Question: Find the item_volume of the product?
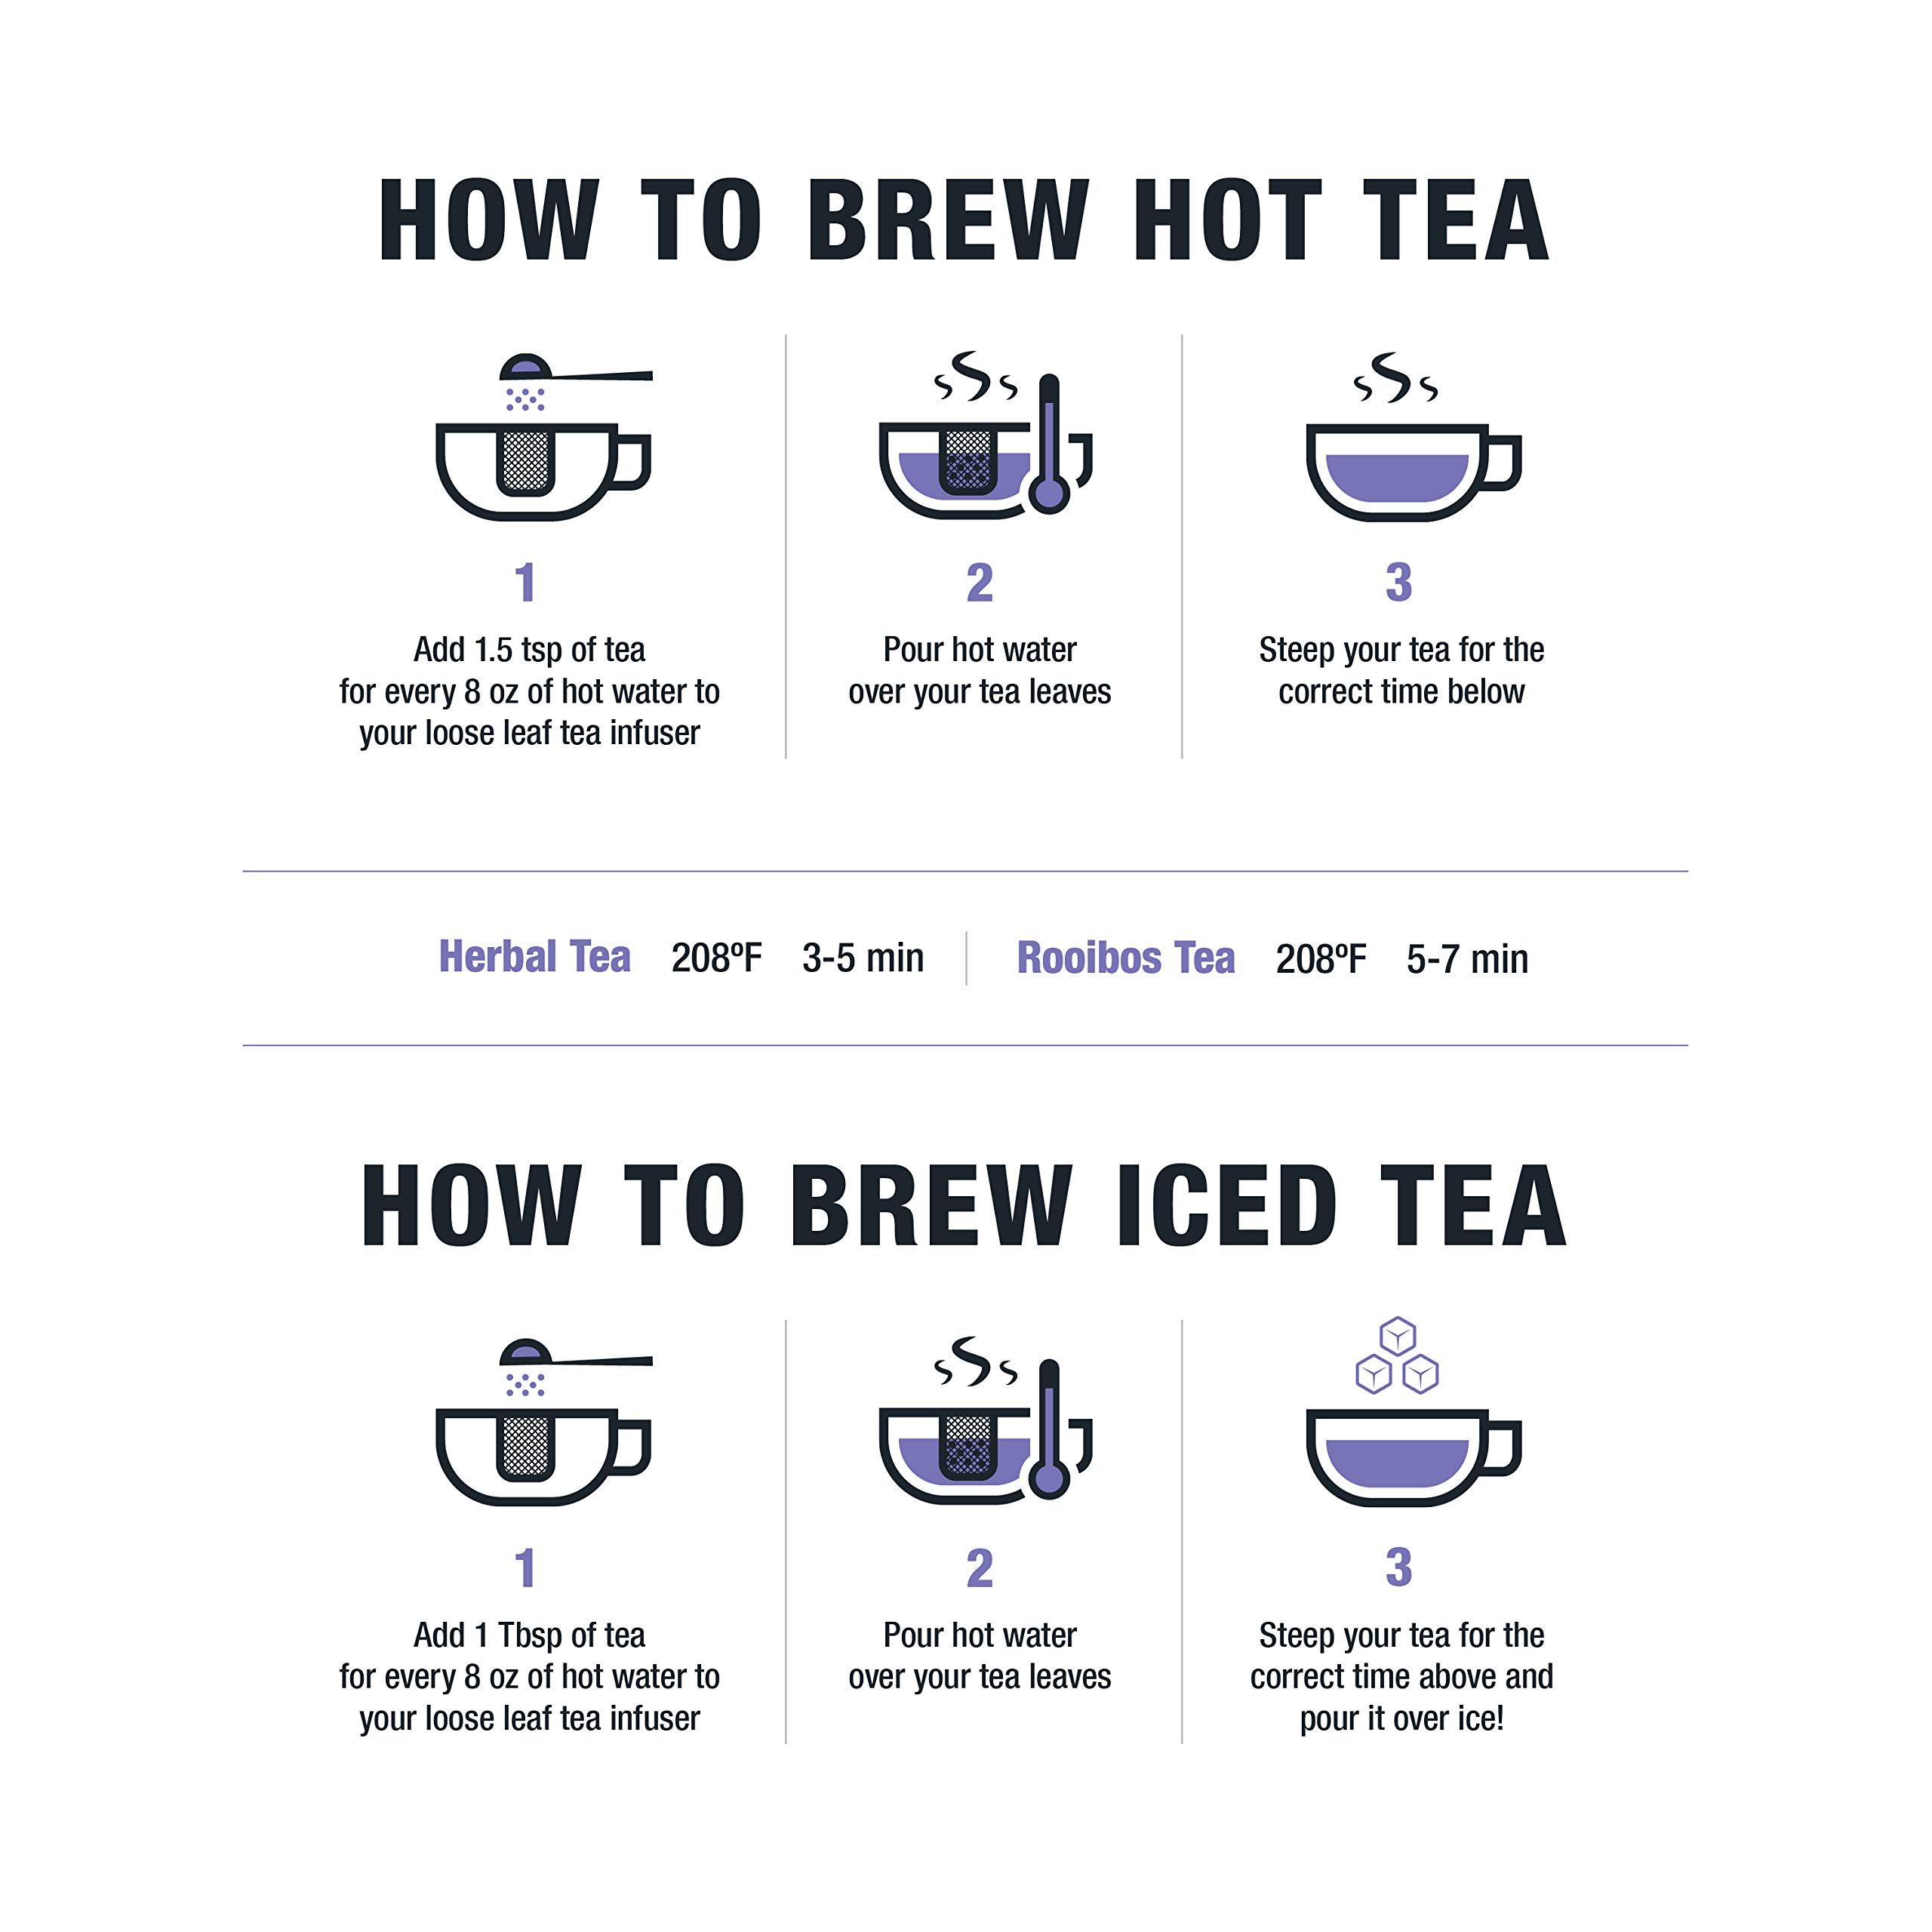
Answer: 8.0 fluid ounce